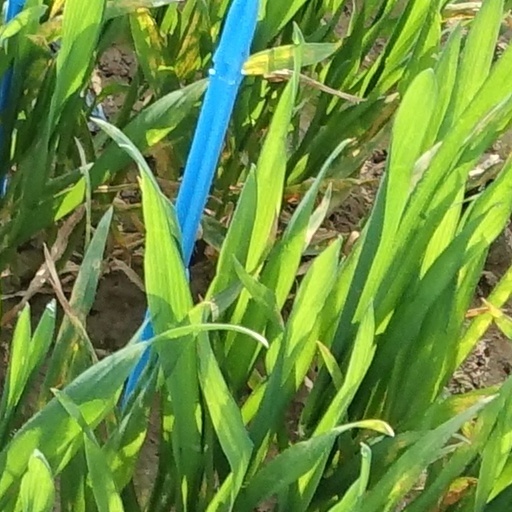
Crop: wheat